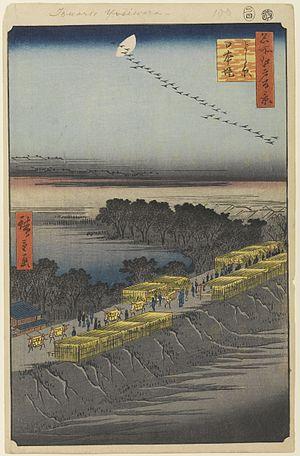
Les Cent vues d'Edo constituent, avec Les Cinquante-trois Stations du Tōkaidō et Les Soixante-neuf Stations du Kiso Kaidō, l'une des séries d'estampes majeures que compte l'œuvre très abondante du peintre japonais Hiroshige. Malgré le titre de l'œuvre, réalisée entre 1856 et 1858, il y a en réalité 119 estampes qui toutes utilisent la technique de la xylographie. La série appartient au style de l'ukiyo-e, mouvement artistique portant sur des sujets populaires à destination de la classe moyenne japonaise urbaine qui s'est développée durant l'époque d'Edo. Plus précisément, elle relève du genre des meisho-e célébrant les paysages japonais, un thème classique dans l'histoire de la peinture japonaise. Quelques-unes des gravures sont réalisées par son élève et fils adoptif, Utagawa Hiroshige II qui, pendant un temps, utilise ce pseudonyme pour signer certaines de ses œuvres.